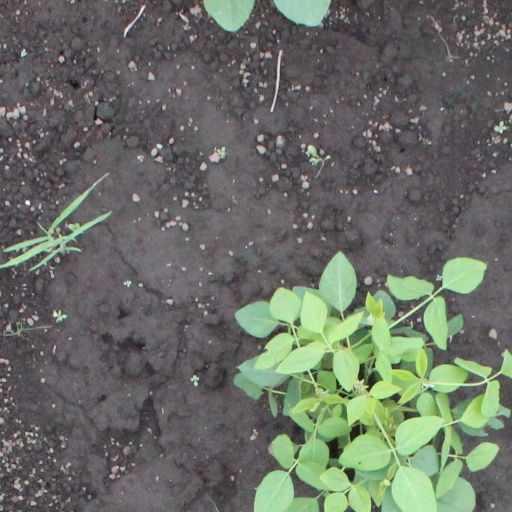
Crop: soybean